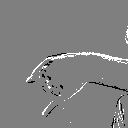
ASL letter: j